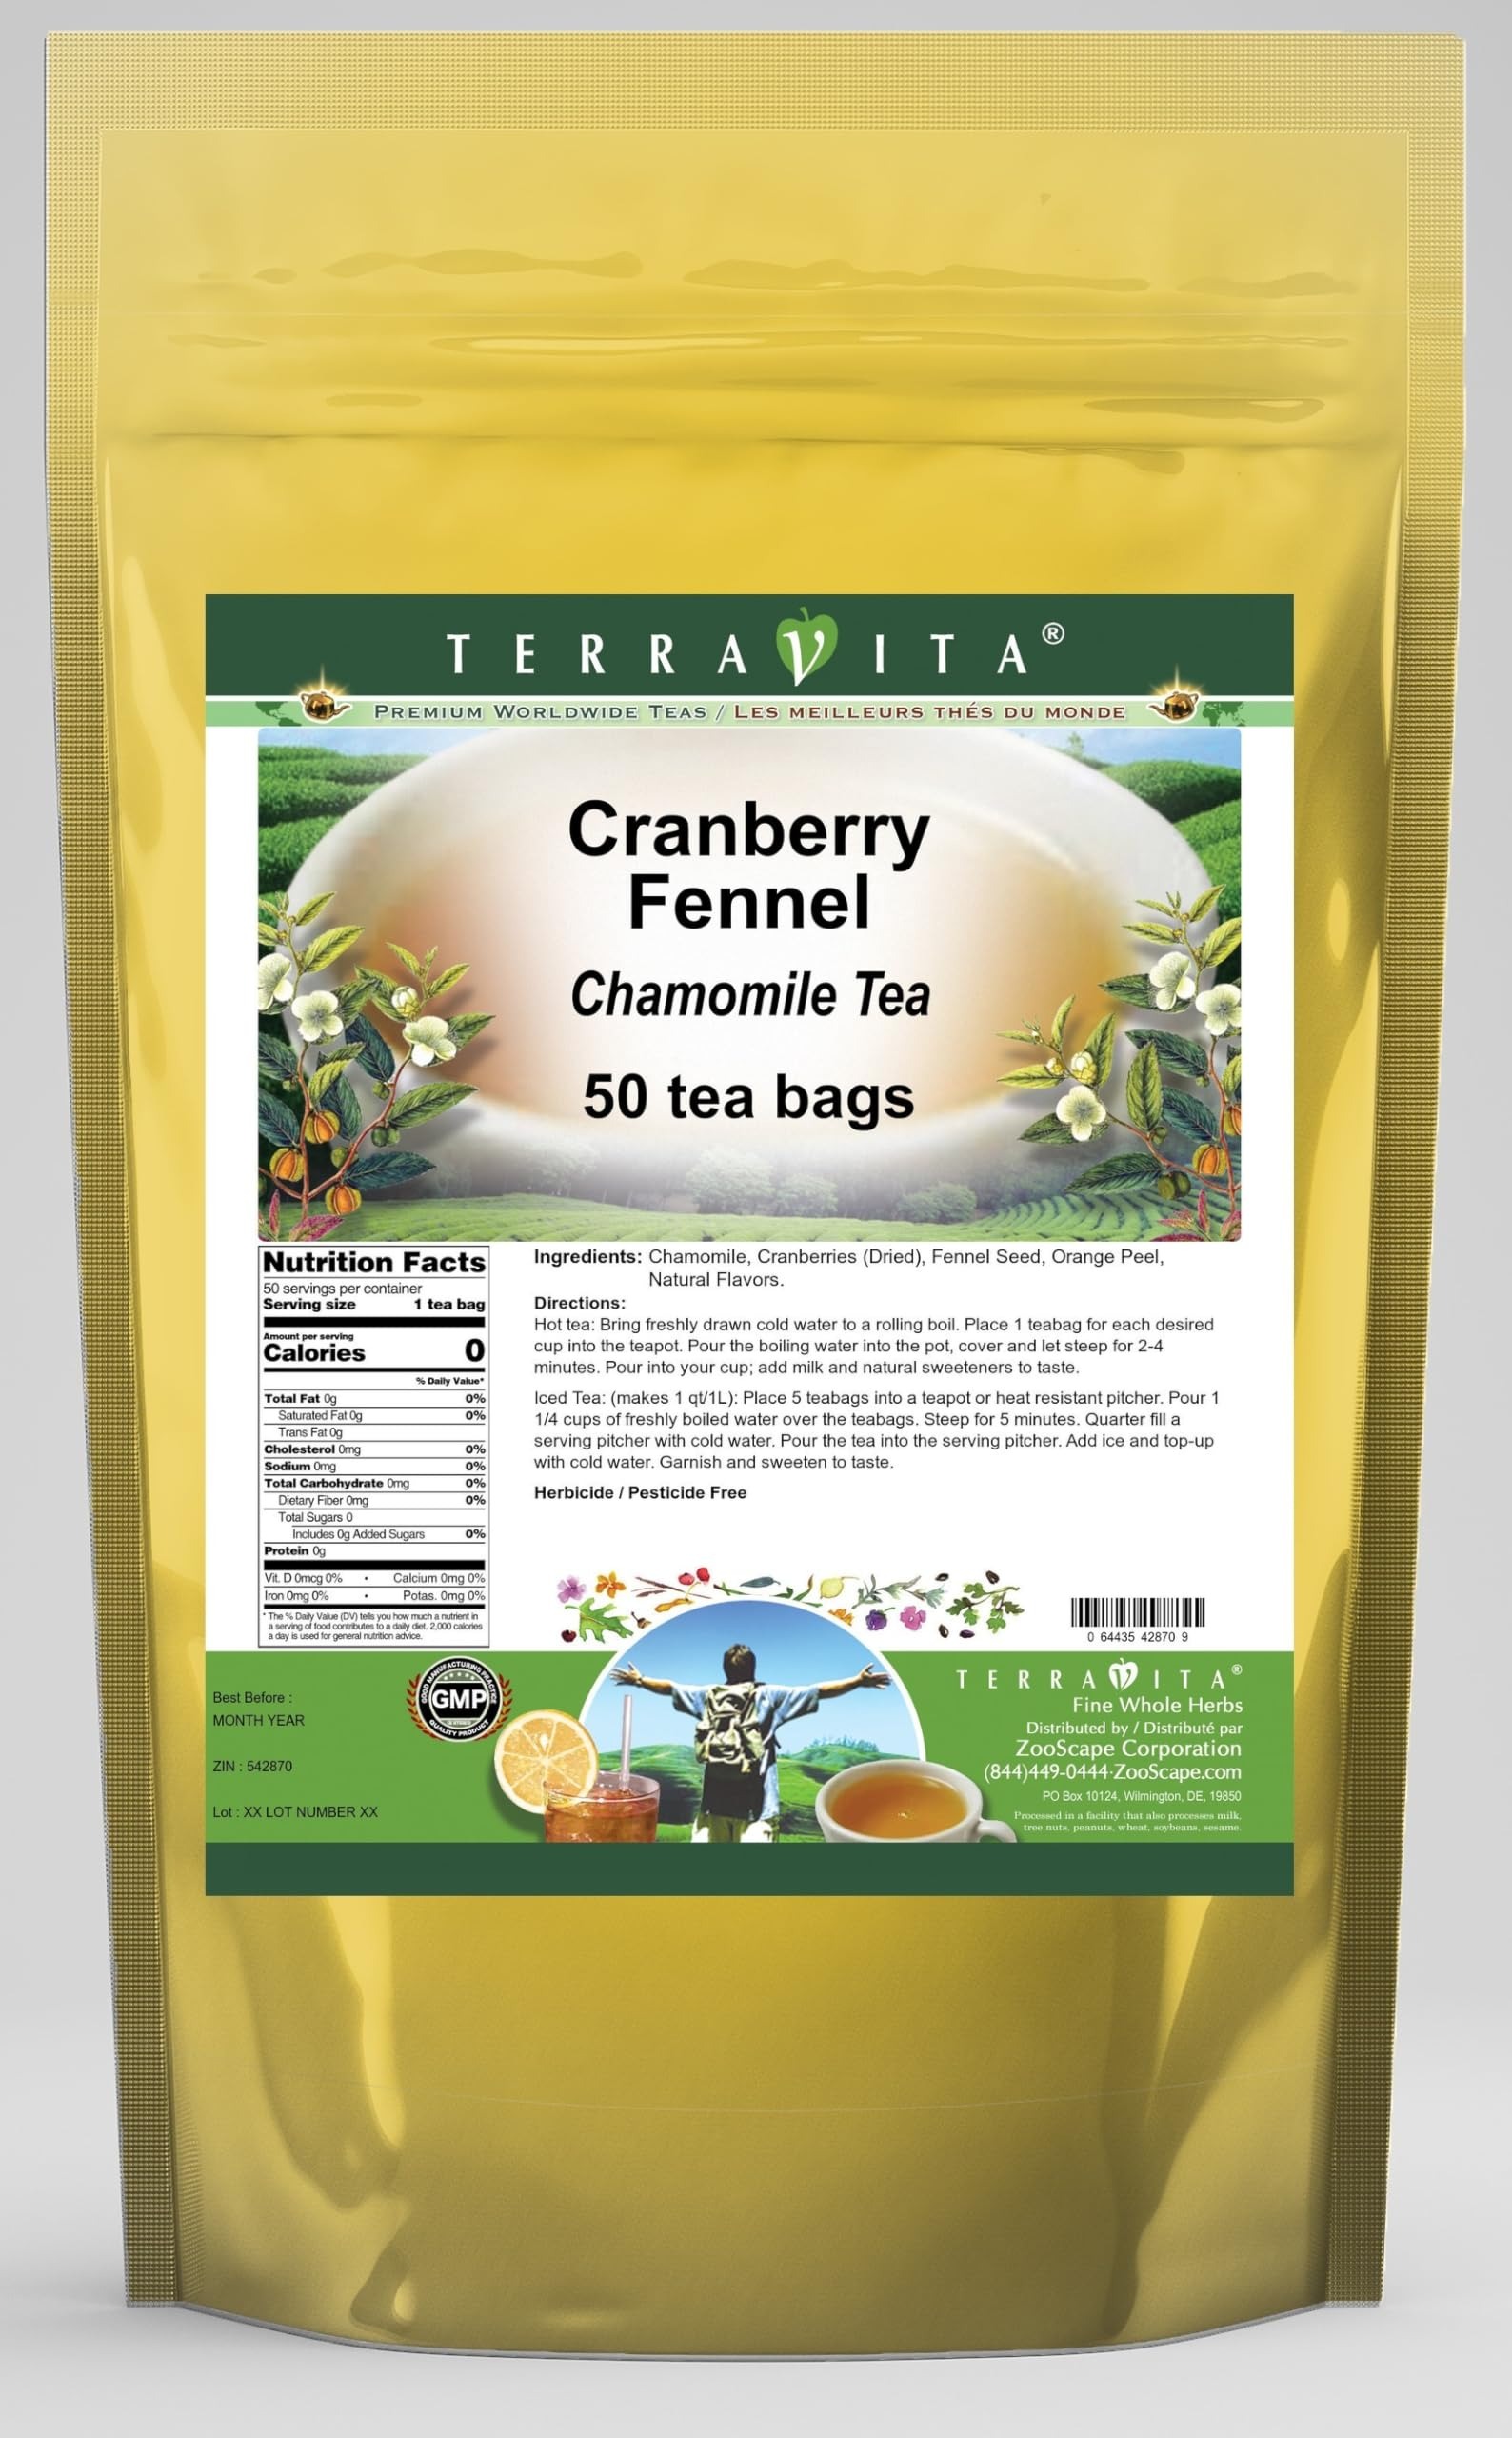
Item Name: Cranberry Fennel Chamomile Tea (50 tea bags, ZIN: 542870) - 2 Pack
Bullet Point 1: Our Cranberry Fennel Chamomile Tea is a delicious flavored Chamomile tea with Cranberries, Fennel Seed and Orange Peel that you will enjoy relaxing with anytime! The natural Cranberry Fennel taste is delicious! - Ingredients: Chamomile tea, Cranberries, Fennel Seed, Orange Peel and Natural Cranberry Fennel Flavor.
Bullet Point 2: No fillers.
Bullet Point 3: Manufacturer: TerraVita
Bullet Point 4: Size: 50 tea bags
Bullet Point 5: Chamomile Tea Bags - Packed in a convenient upright pouch!
Product Description: Our Cranberry Fennel Chamomile Tea is a delicious flavored Chamomile tea with Cranberries, Fennel Seed and Orange Peel that you will enjoy relaxing with anytime! The natural Cranberry Fennel taste is delicious! - Ingredients: Chamomile tea, Cranberries, Fennel Seed, Orange Peel and Natural Cranberry Fennel Flavor. - Hot tea brewing method: Bring freshly drawn cold water to a rolling boil. Place 1 teabag for each desired cup into the teapot. Pour the boiling water into the pot, cover and let steep for 2-4 minutes. Pour into your cup; add milk and natural sweeteners to taste. - Iced tea brewing method: (to make 1 liter/quart): Place 5 teabags into a teapot or heat resistant pitcher. Pour 1 1/4 cups of freshly boiled water over the teabags. Steep for 5 minutes. Quarter fill a serving pitcher with cold water. Pour the tea into the serving pitcher. Add ice and top-up with cold water. Garnish and sweeten to taste. - TerraVita is an exclusive line of premium-quality, natural source products that use only the finest, purest and most potent ingredients found around the world. TerraVita is hallmarked by the highest possible standards of purity, potency, stability and freshness. All of our products are prepared with the highest elements of quality control, from raw materials through the entire manufacturing process, up to and including the moment that the bottles or bags are sealed for freshness and shipped out to you. Our highest possible standards are certified by independent laboratories and backed by our personal guarantee. - TerraVita exists to meet and ensure your family's health and wellness without the harmful effects of chemicals and health products. We strive to make all of our products affordable and reliable and are constantly searching the market to maintain our affor
Value: 100.0
Unit: Count

Price: 59.48